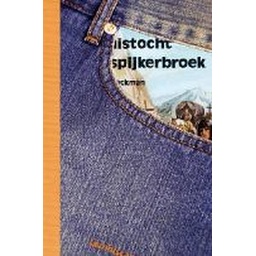
Omslag van Kruistocht in spijkerbroek door Thea Beckman